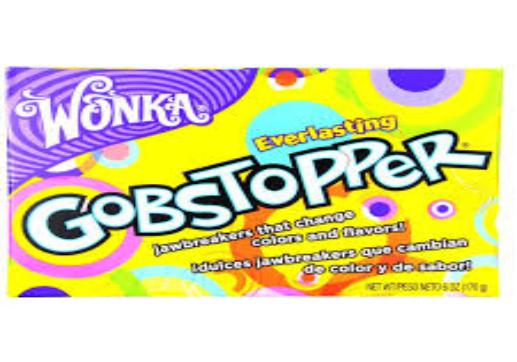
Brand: Gobstoppers
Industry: Food